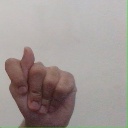
अक्षर: ट